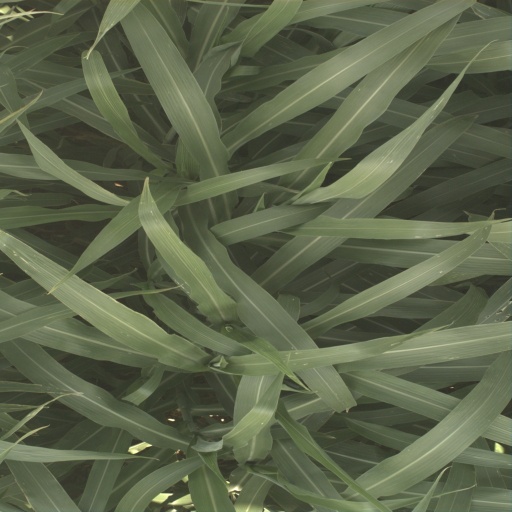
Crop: sorghum